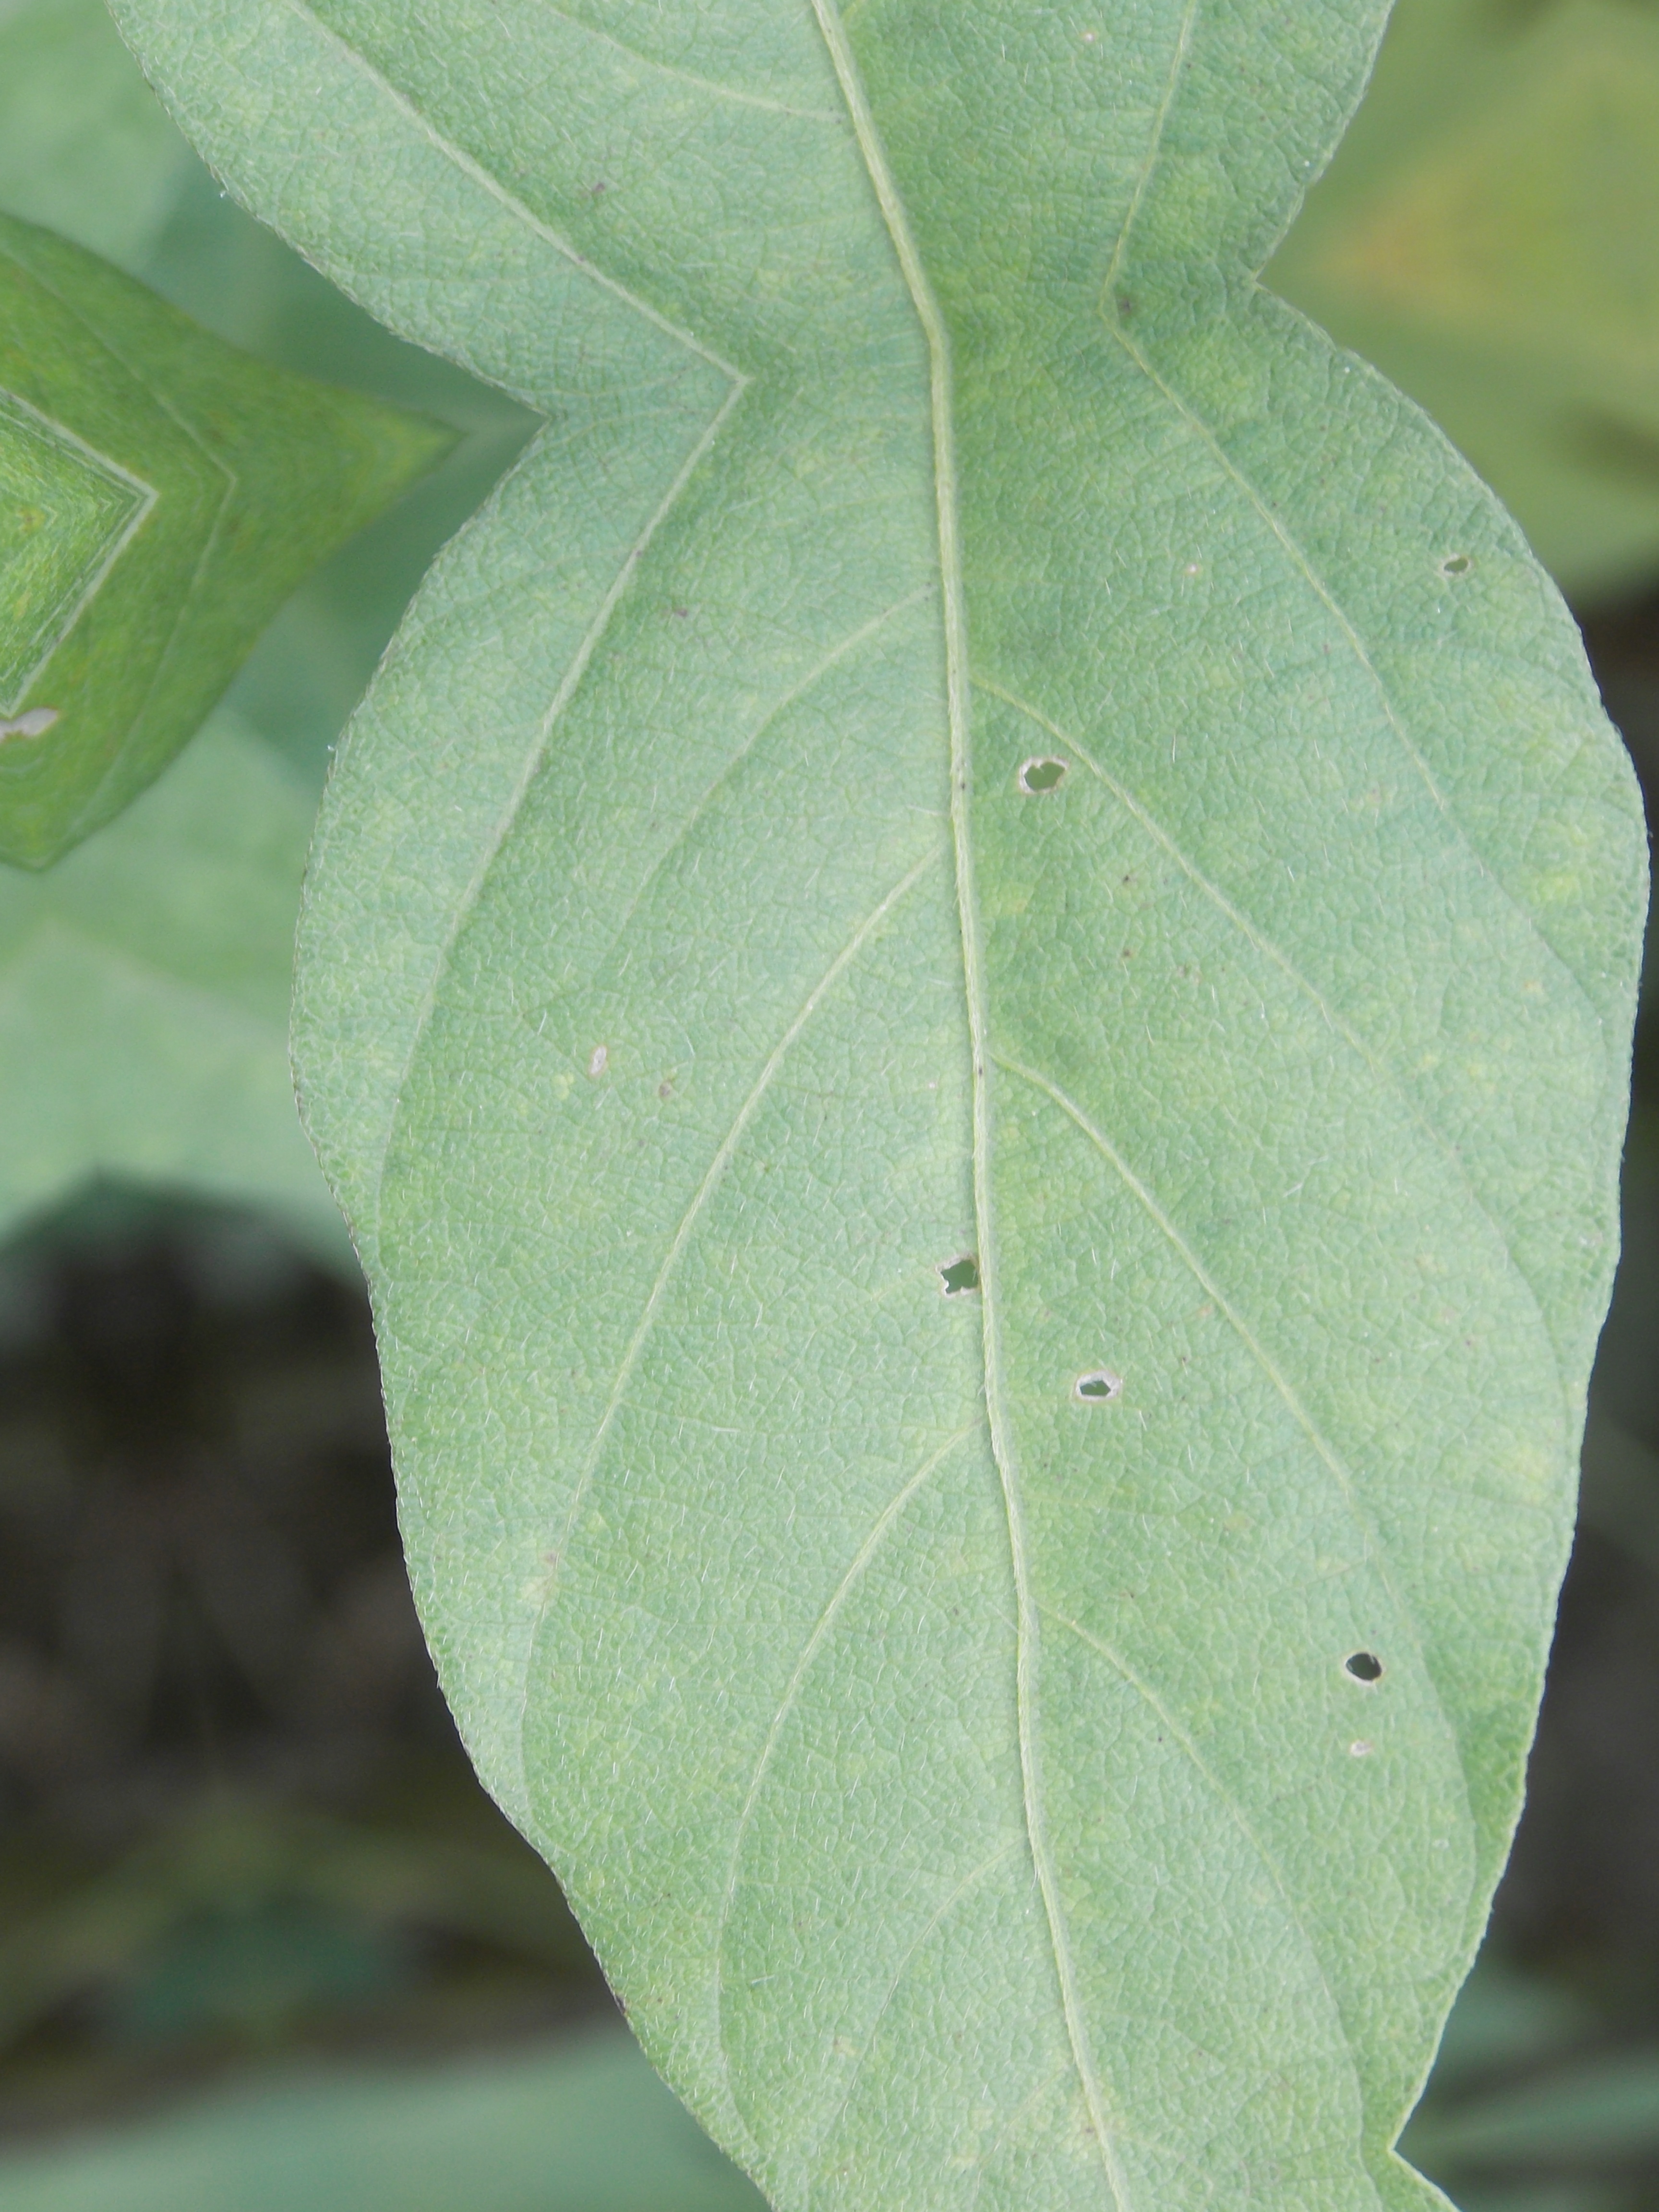
Label: Healthy